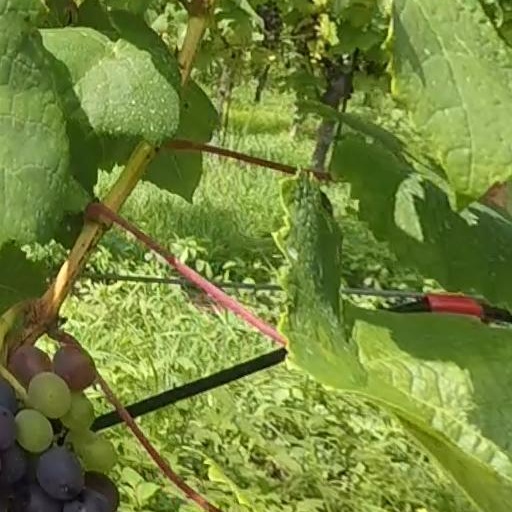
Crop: grape